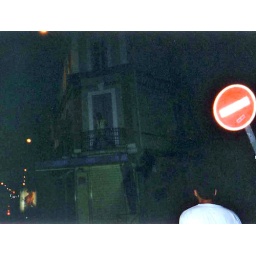
me climbing a building in France before throwing that elvis to the street